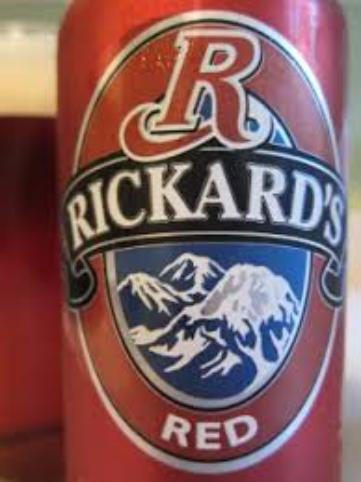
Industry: Food